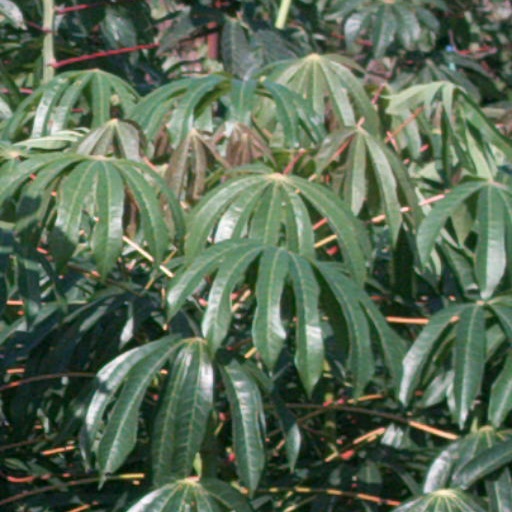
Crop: cassava